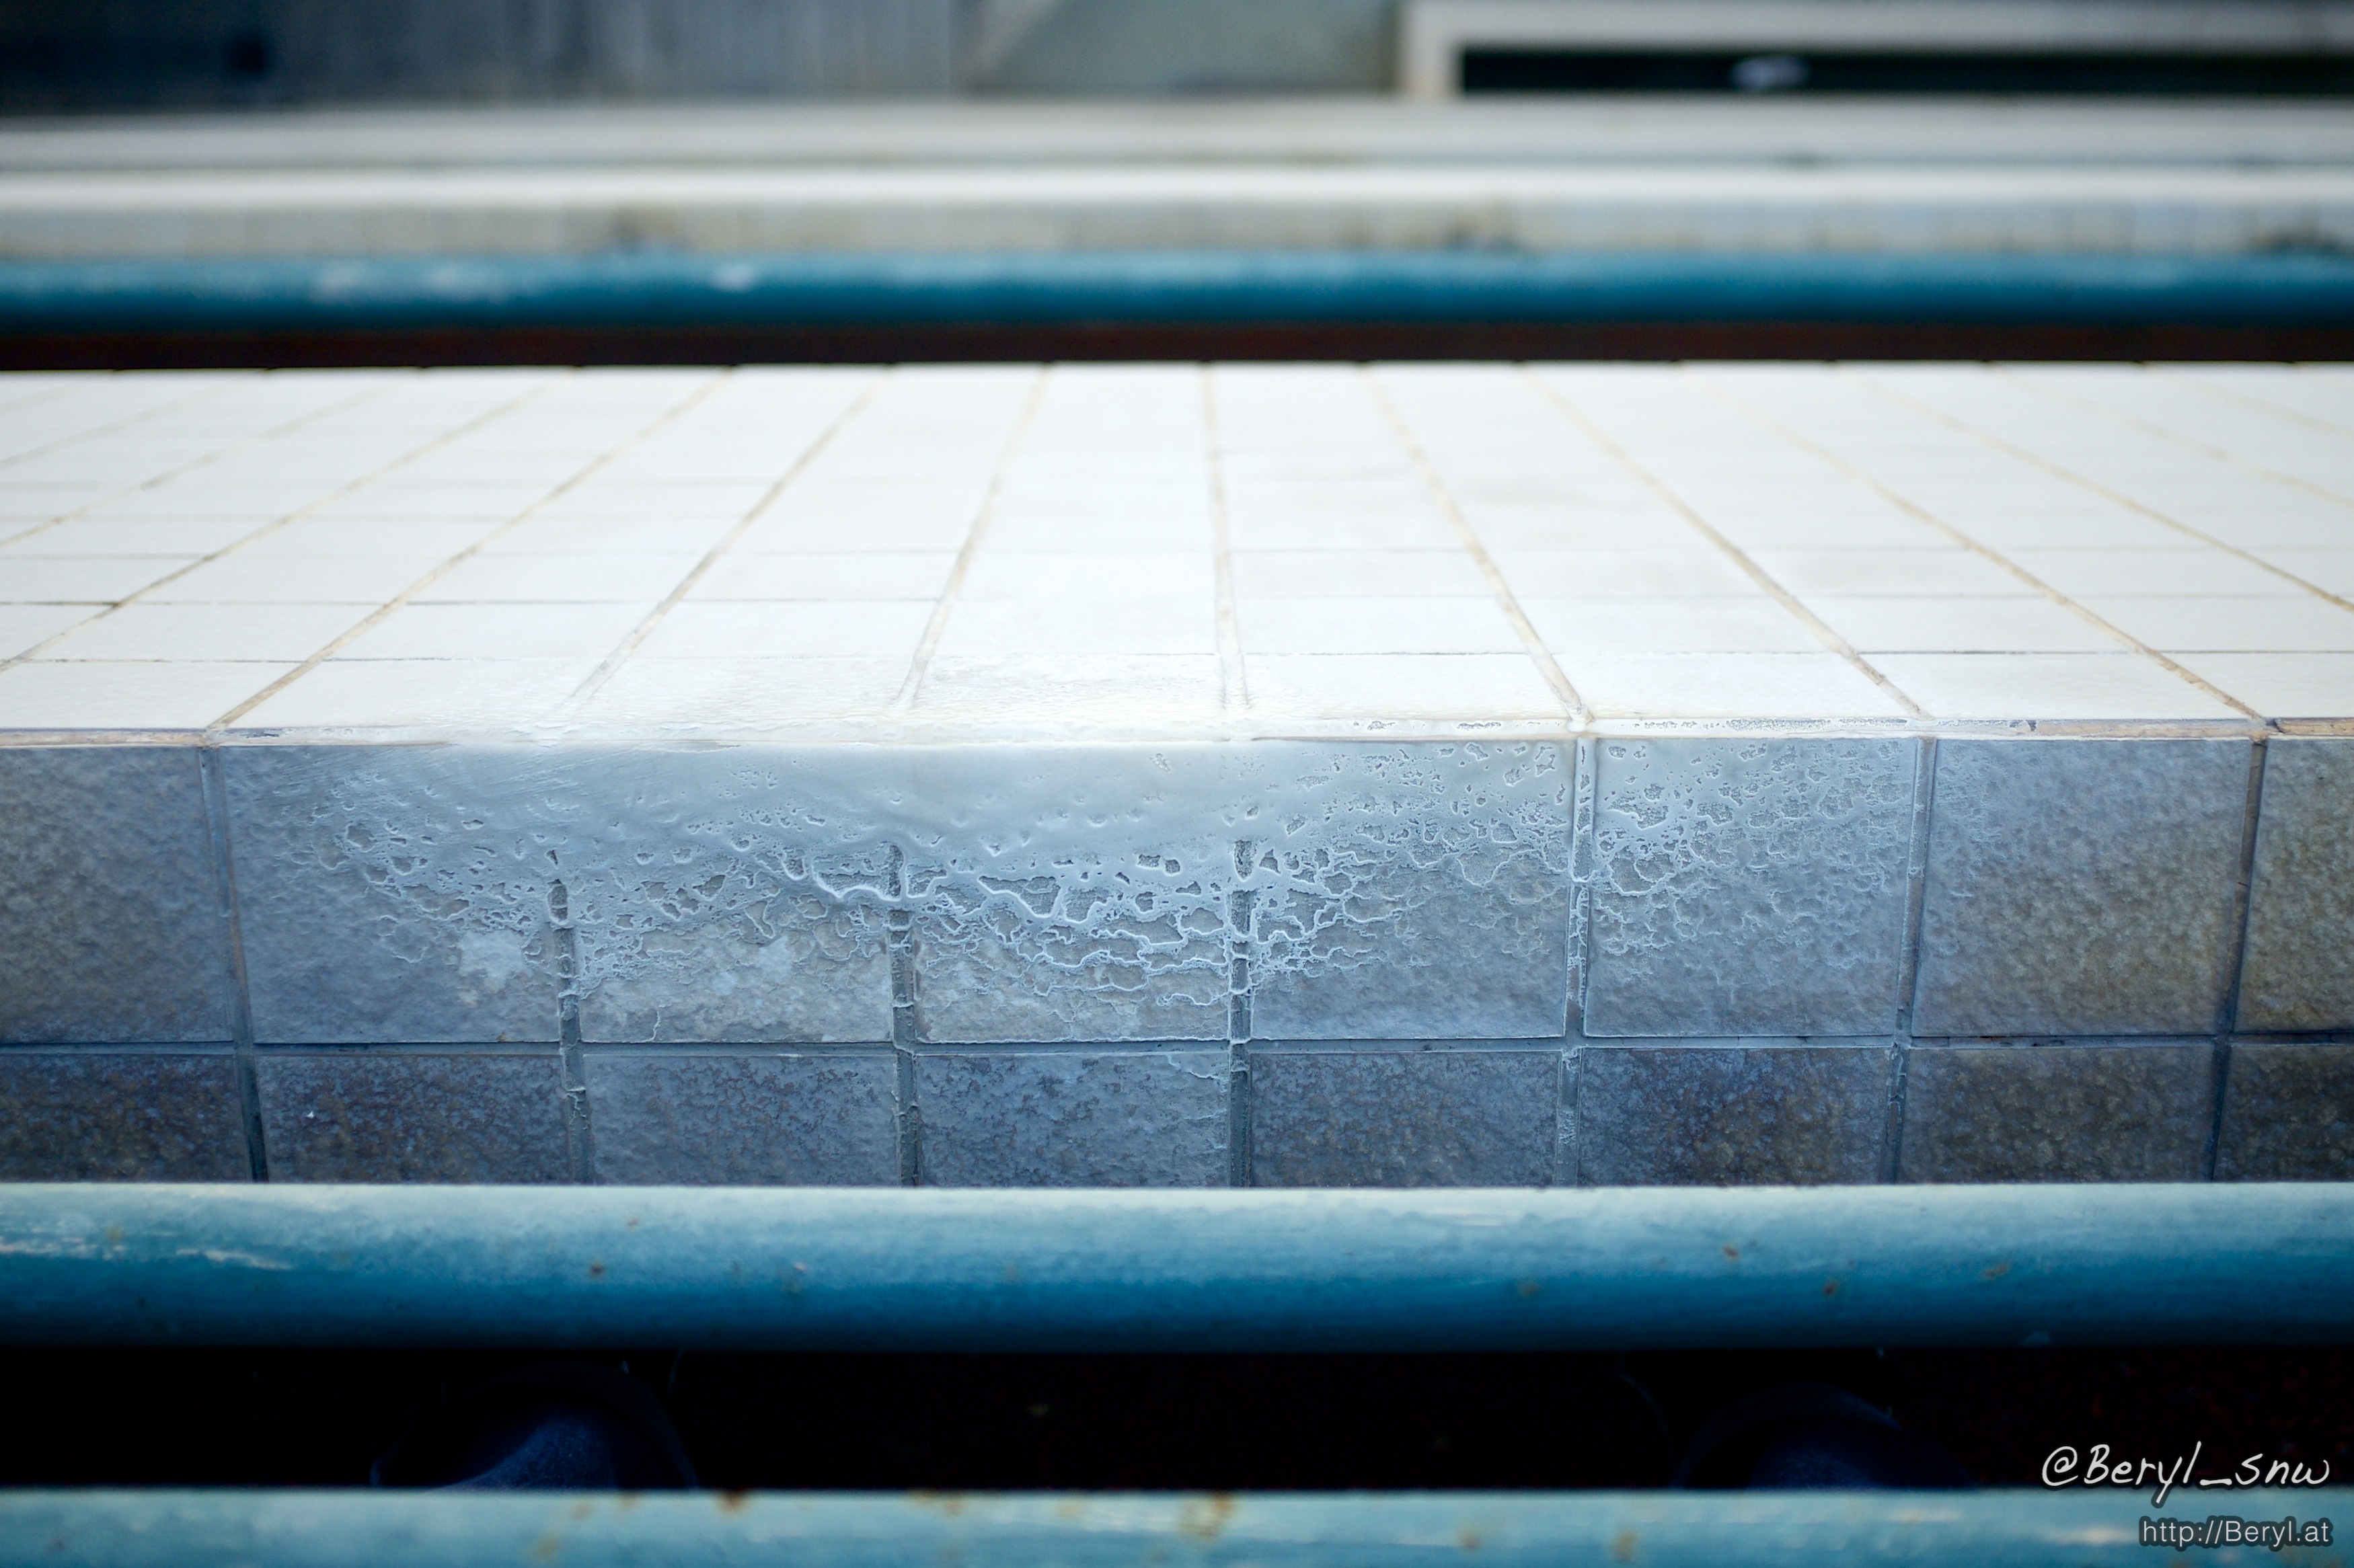
abstract, wood, cloudy, floor, roof, city, wall, fujifilm, railing, line, reflection, swimming pool, dirt, color, paint, blue, lifestyle, material, 35mm, school, shape, x100s, flooring